Bilton-in-Ainsty

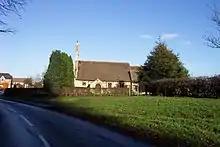
St Helen's Church

The village is situated on the B1224 York to Wetherby road. The soil is primarily loam. The village is surrounded by farmland. The nearest villages are Long Marston to the east, Tockwith to the north and Bickerton to the west. There is no road access to the south of the village. The village has a church and a pub, "The Chequers". There is a bus service between York and Wetherby running through village. There are public footpaths to Tockwith to the